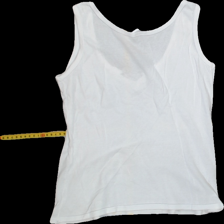
View: back
Type: Top
Category: Ladies
Brand: Not Applicable
Colors: White
Material: 100%cotton
Size: 38
Trend: No trend
Stains: Yes
Price range: <50
Recommended usage: Export